31st Fighter Wing

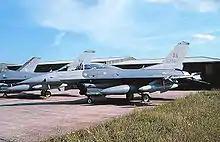
31st FW General Dynamics F-16DG Block 40D Fighting Falcon Serial 90-0795

The 31st Fighter Wing currently has two operational squadrons, the 555th and 510th Fighter Squadrons flying the F-16CG/DG. Both use the tail code "AV" for AViano. Each F-16 has a tail markings in the squadron colors Green with the words "Triple Nickel" in white for the 555th FS and Purple with the words "Buzzards" in white for the 510th FS. The F-16 Fighting Falcon is a compact, multi-role fighter aircraft. It is highly maneuverable and has proven itself in air-to-air combat and air-to-surface attack. It provides a relatively low-cost, high-performance weapon system for the United States and allied nations.